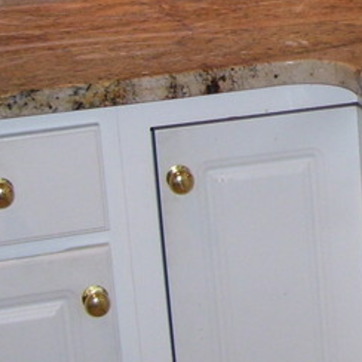
Material: metal